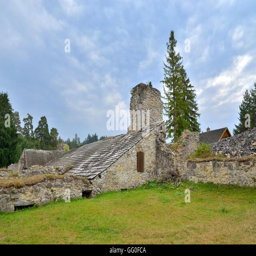
the ruins of the monastery